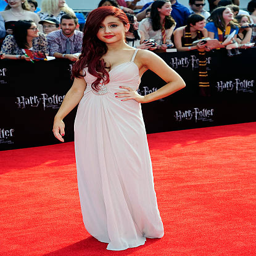
pop artist attends the premiere .